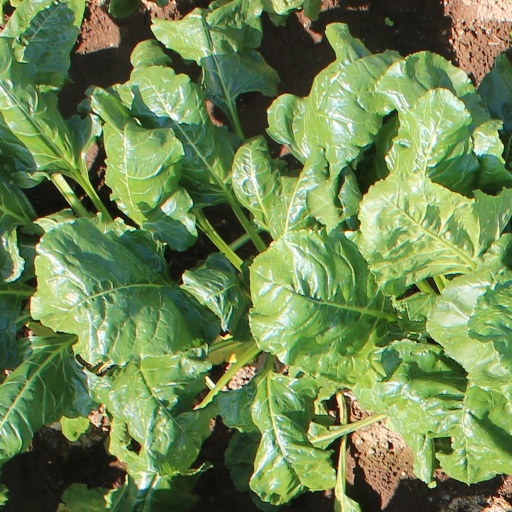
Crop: sugar beet